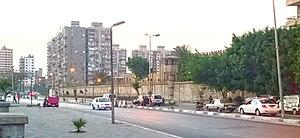
Tourah est situé en Égypte, au sud de la banlieue du Caire et sur la rive est du Nil, non loin de Maadi. Ce lieu est particulièrement célèbre pour les carrières souterraines ayant fourni aux pharaons de l'Ancien et du Moyen Empire les pierres de calcaire fin destinées à l'édification de leurs tombeaux.